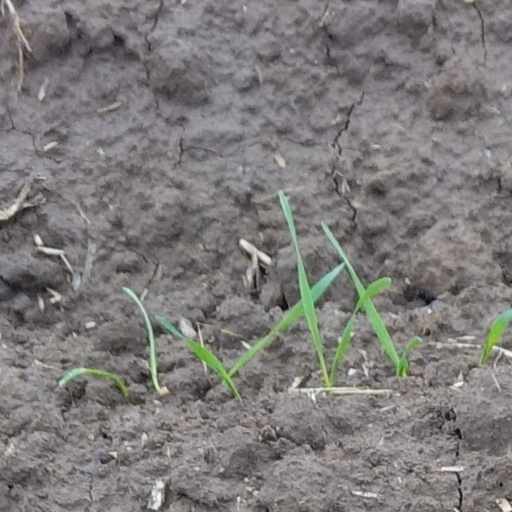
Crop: wheat